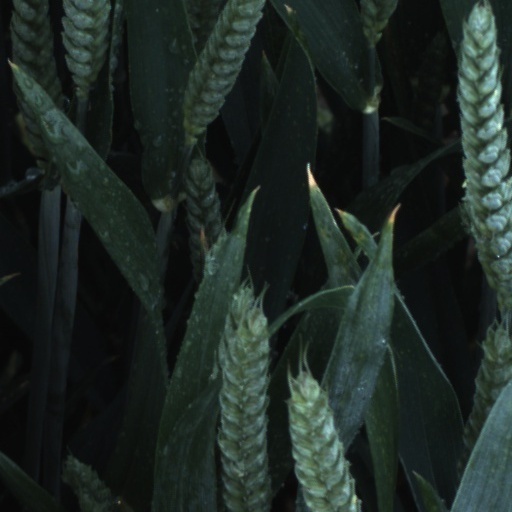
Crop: wheat